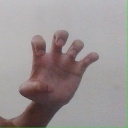
अक्षर: झ